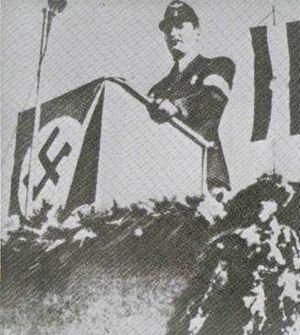
Franz Anton Basch était un politicien nazi, président de Volksbund der Deutschen et le chef de la communauté Shwoveh en Hongrie.